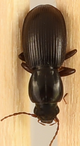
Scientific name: Pterostichus pumilus
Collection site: Abby Road NEON (ABBY), plot ABBY_011